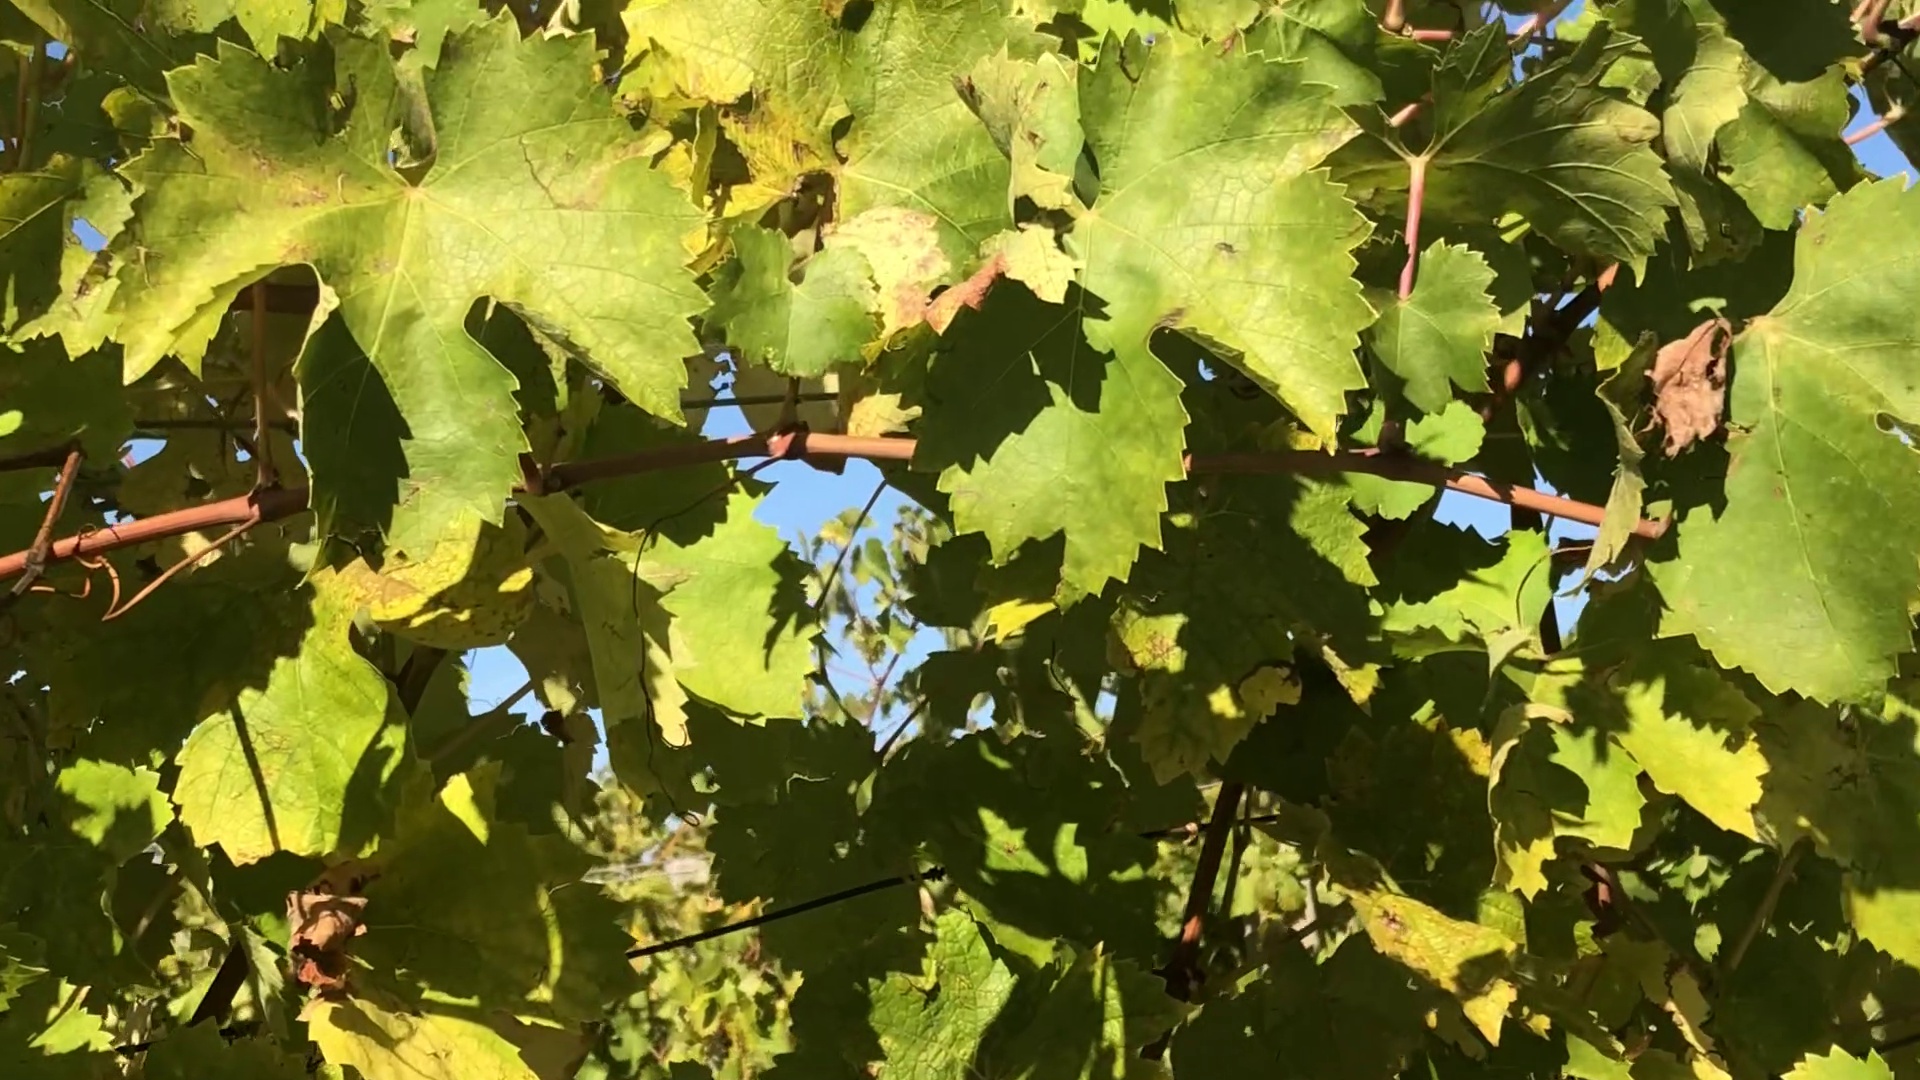
Label: healthy